List of Old Greshamians

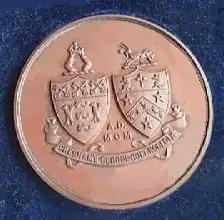

The following is a list of notable Old Greshamians, former pupils of Gresham's School, an independent coeducational boarding school in Holt, Norfolk, England.